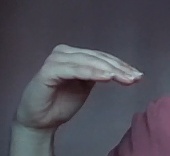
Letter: haa